The Old Gum Tree

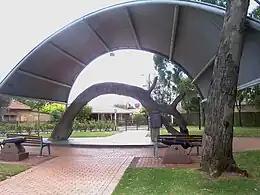
The Old Gum Tree

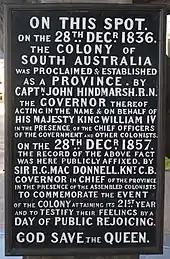
Plaque from 1857 celebrating the 21st anniversary of Proclamation Day at the site

The Old Gum Tree (also known as The Proclamation Tree) is a historic site in Glenelg North, South Australia. Near this tree on 28 December 1836, the British governor John Hindmarsh delivered the proclamation announcing the establishment of Government of the colony of South Australia. A ceremony is held each year at the site on Proclamation Day, with the current Governor reading out Hindmarsh's original speech.